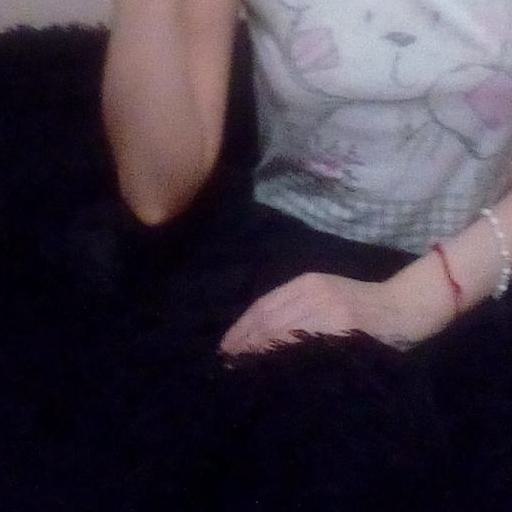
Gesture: no_gesture